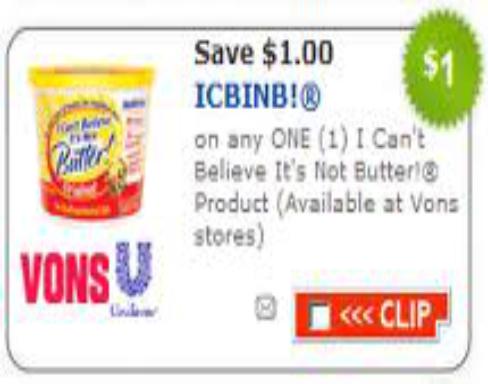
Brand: I Can't Believe It's Not Butter
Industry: Food